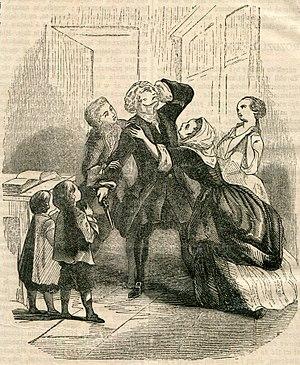
Illustration de la roman d'Oliver Goldsmith Le Curé de Wakefield (gravure par É. Frère)